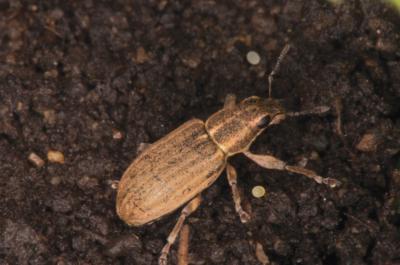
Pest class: pea_leaf_weevil